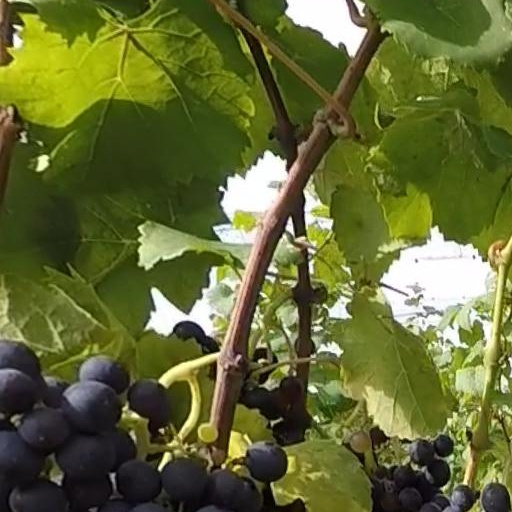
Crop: grape